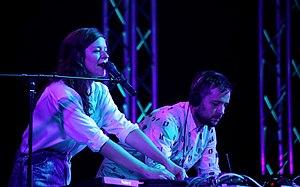
HVOB est un groupe de musique électronique autrichien.